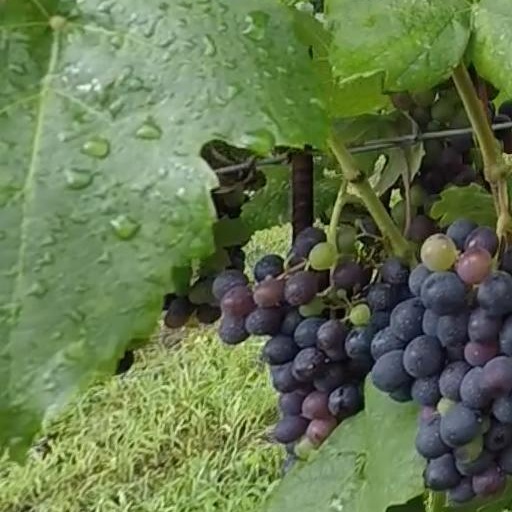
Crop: grape